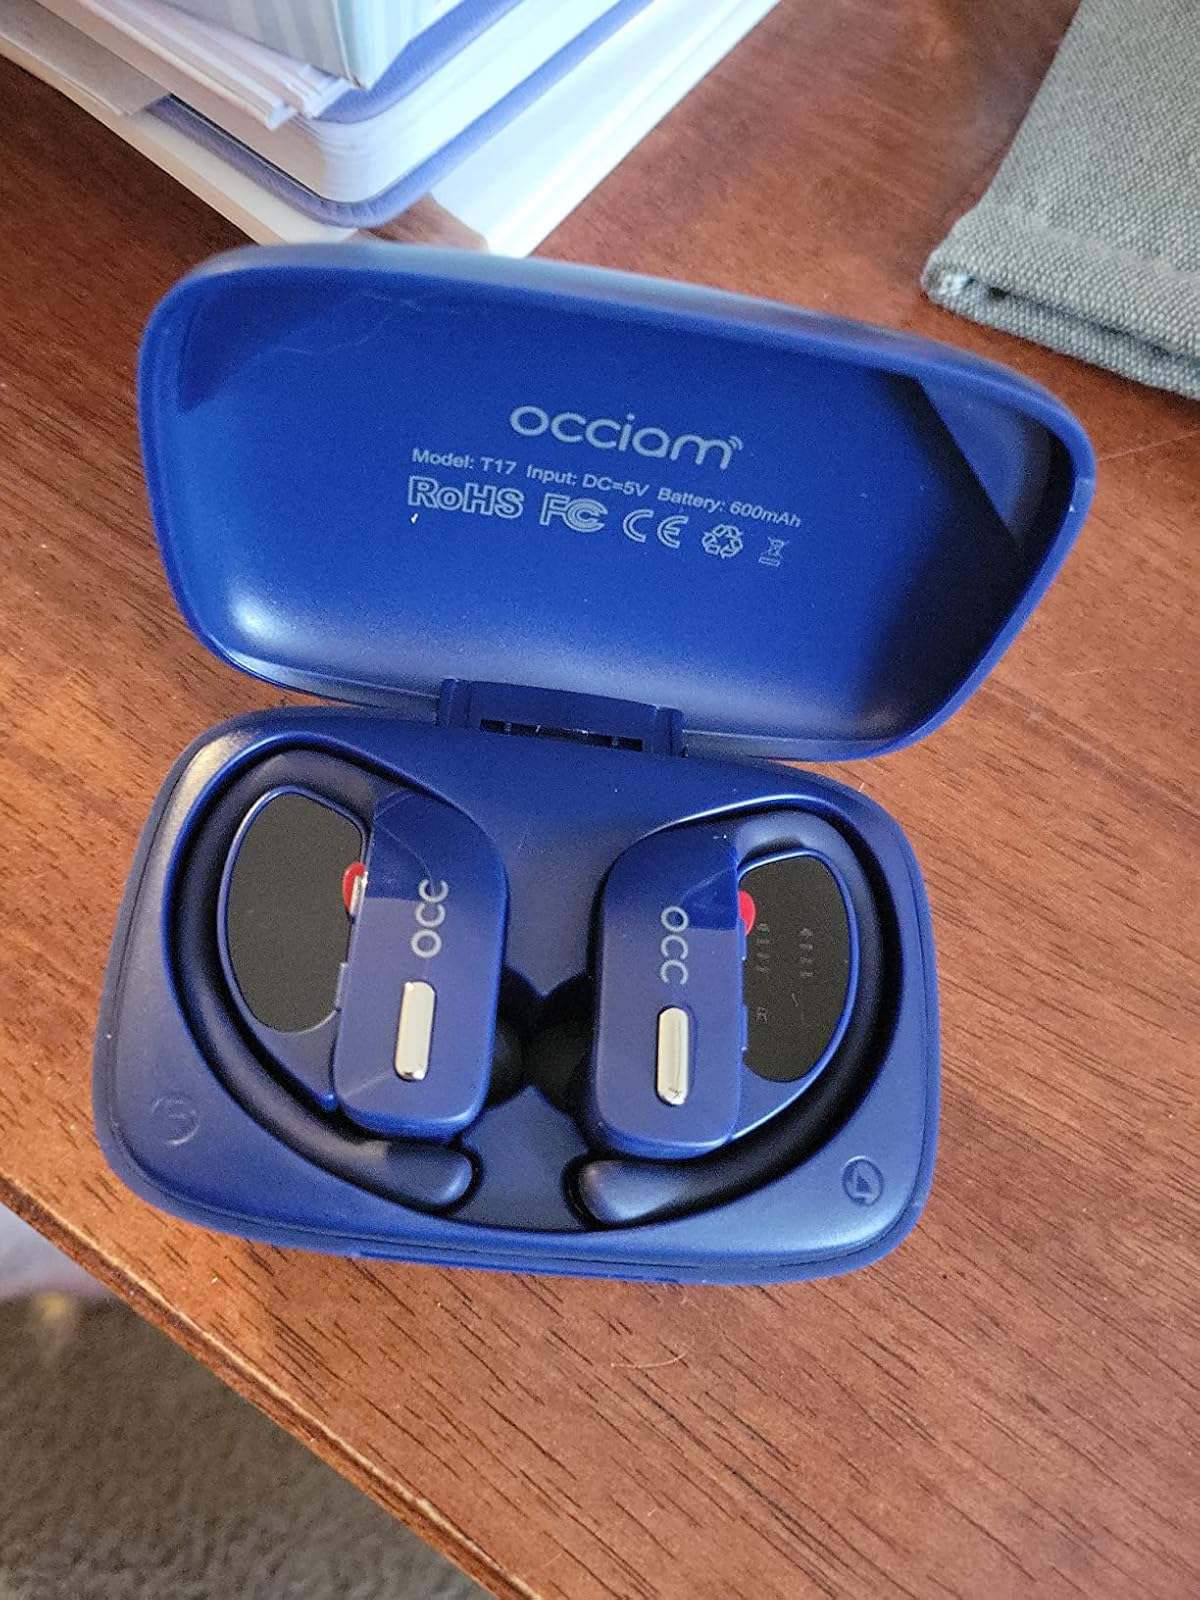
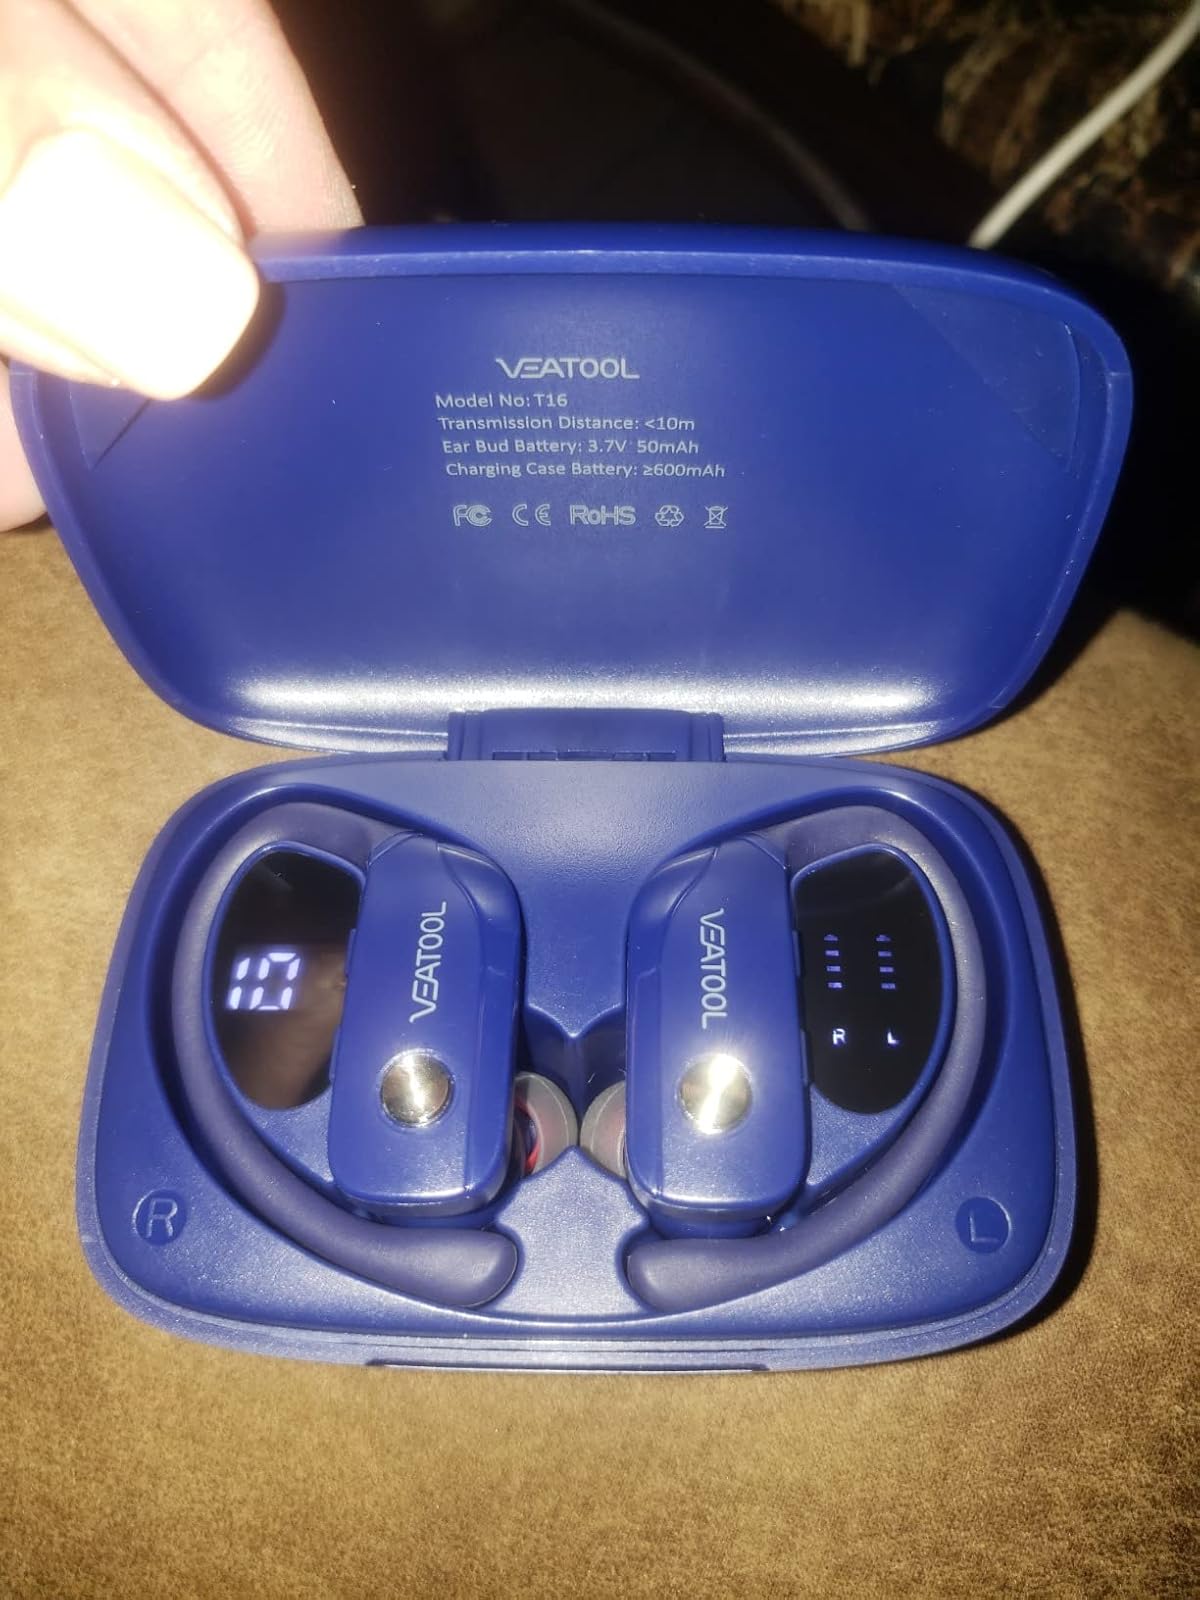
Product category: earbuds
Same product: no